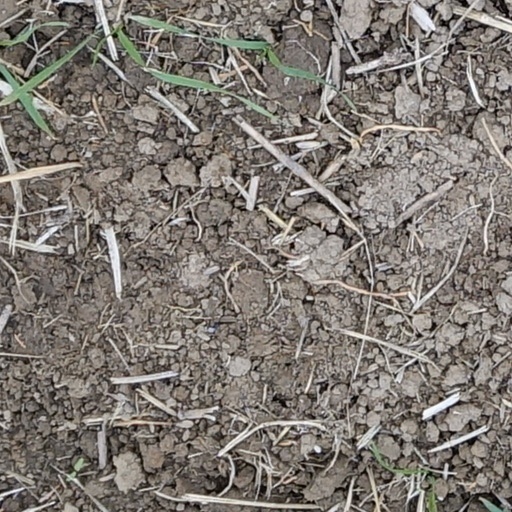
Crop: wheat